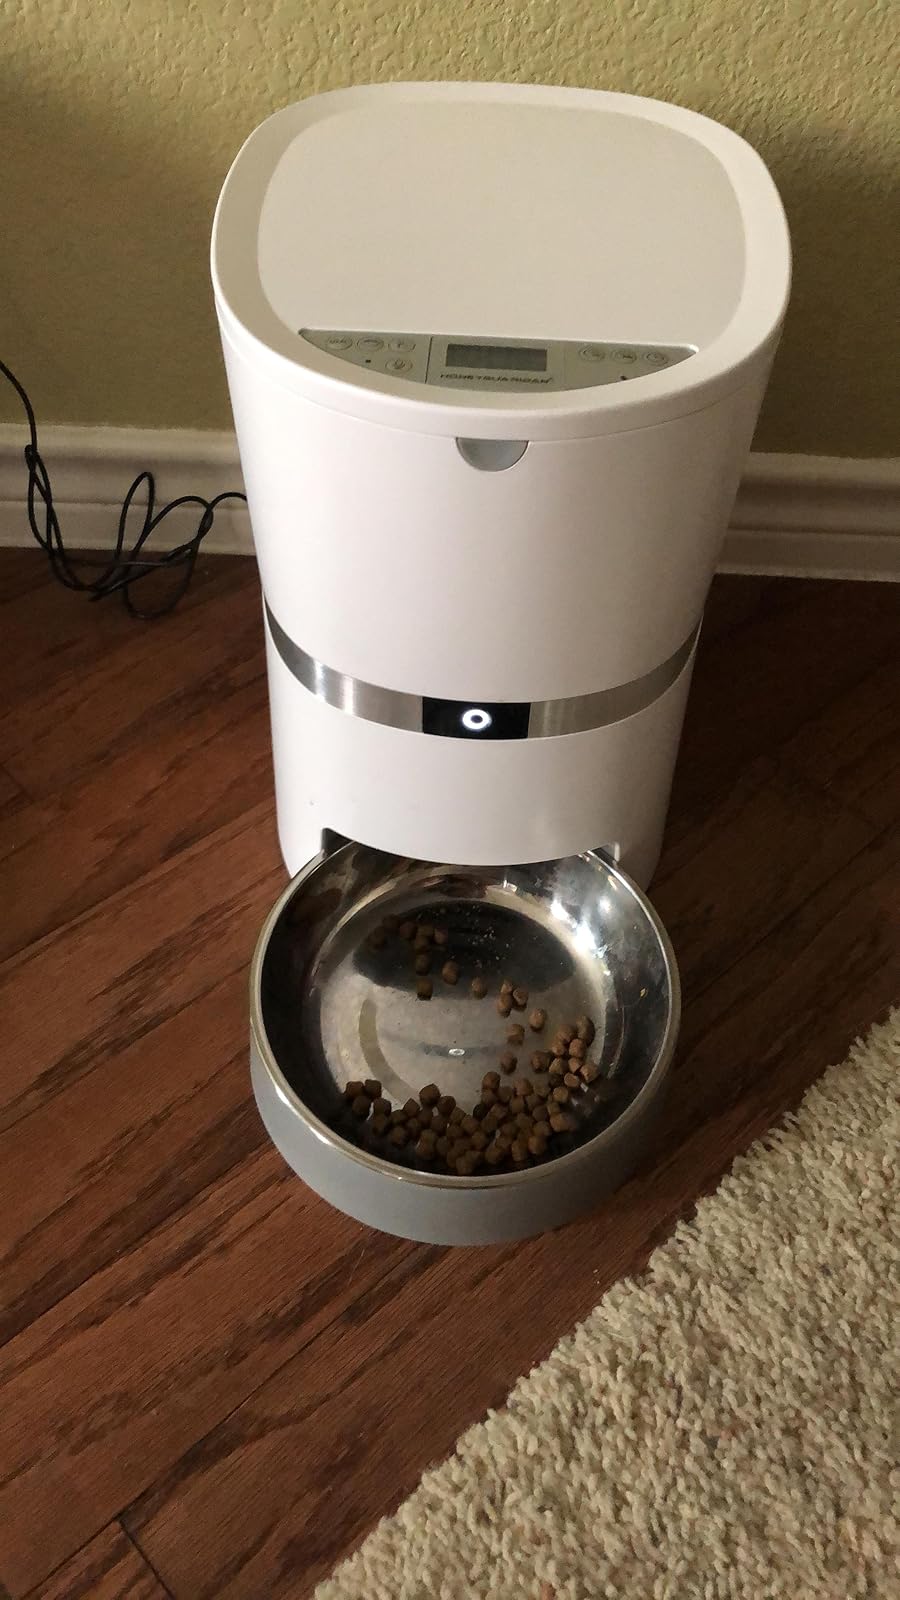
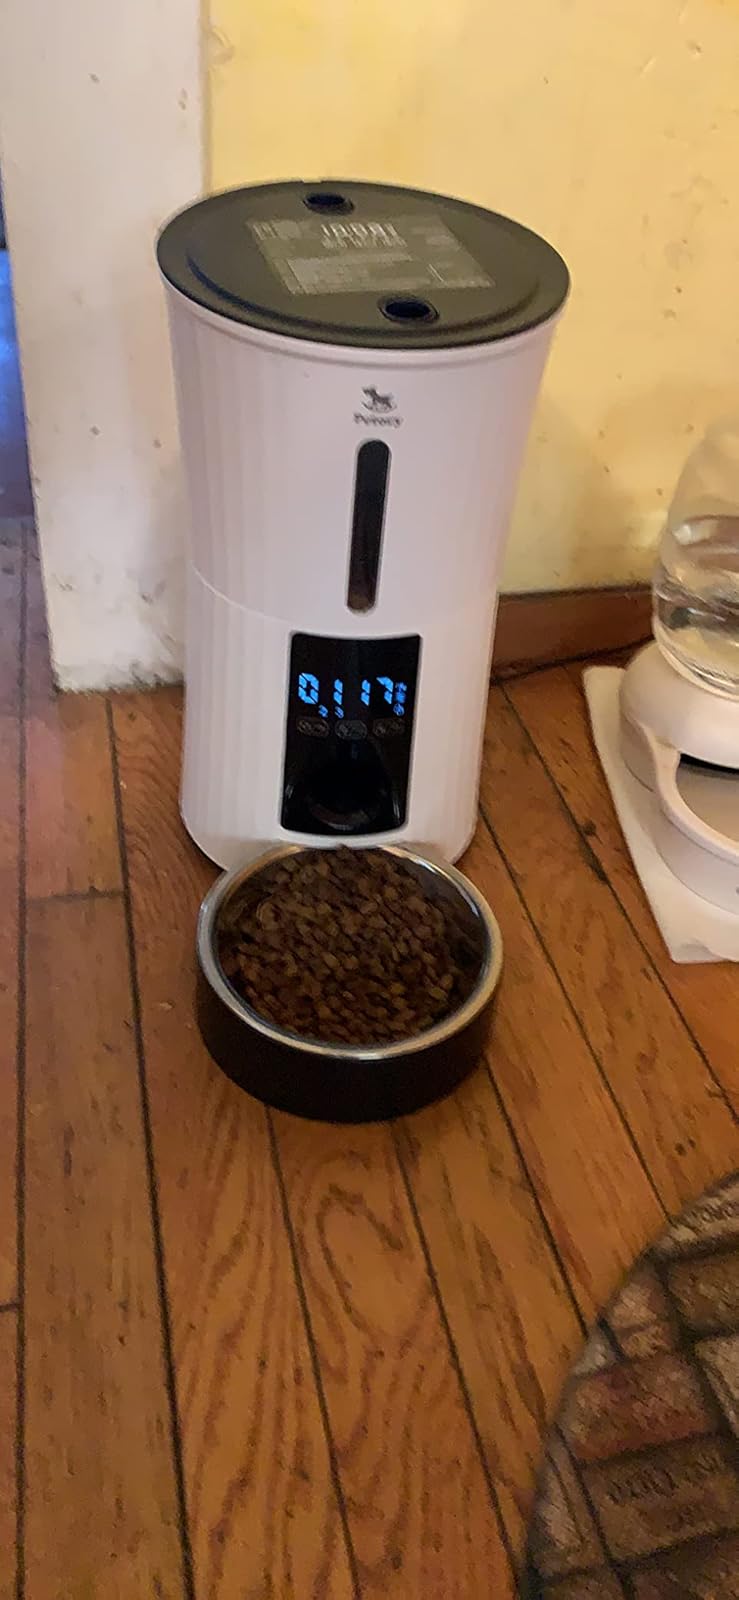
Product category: items_feeder
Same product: no